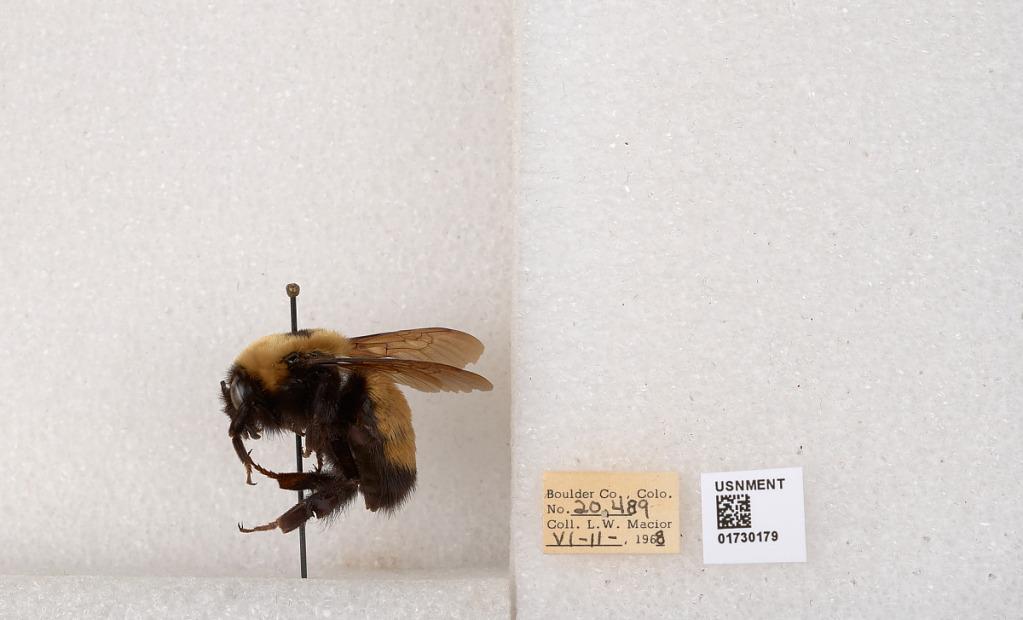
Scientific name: Bombus (Bombus) nevadensis Cresson